James Martin II

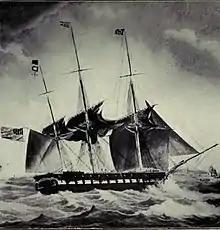
USS "Brandywine" shown off the coast of Malta, circa 1831.

At the age of 21, James Martin enlisted for military service with the United States Marine Corps. After enrolling in Philadelphia, Pennsylvania on July 9, 1847, he was designated as a private and assigned to land duties there prior to transfer to the Marine Barracks in Washington, D.C. (July 14) and Roanoke, Virginia (August 10). Assigned to a Marine Detachment aboard the beginning on August 30, he remained with that ship until transferred to the Marine barracks in Brooklyn, New York on December 14, 1850. Reassigned to the on January 23, 1851, he re-enlisted on May 9 of that year, and served aboard the "North Carolina" (or the ) before transferring to the on August 4, 1851. Reassigned to duties at the Philadelphia Naval Barracks on October 30, 1852, he then continued to serve on land in Washington, D.C. and Norfolk, Virginia until assigned to the USS "Mississippi" on November 22 of that year. Reassigned to land duties at the Brooklyn Naval Barracks on April 26, 1855, he re-enlisted for another tour of duty on May 9, and was transferred briefly to Roanoke before being reassigned to the (July 3), where he remained until transferred to the on August 18, 1856. Stationed aboard ship until November of that year, he then moved back and forth between the naval barracks in Brooklyn and Washington, D.C., until reassigned to the on April 2, 1857. Assigned to land duties at the Brooklyn Naval Barracks again beginning December 2 of that year, he was then reassigned to the from June 11 to August 6, 1858, when he was stationed at the Boston Naval Barracks prior to reassignment on the USS "North Carolina" through May 10, 1959. Re-enlisting again the next day, he was transferred briefly to the Boston Naval Barracks, and was then stationed on the USS "Constellation" from June 13 of that year through most of the first year of the American Civil War.